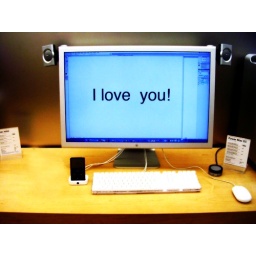
i wrote this on a computer in the apple store lol.